Presidency of Bill Clinton

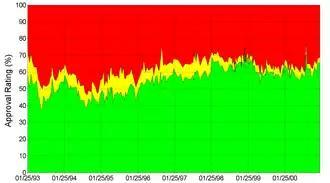
Graph of Clinton's approval ratings in Gallup polls

In 1992, before his presidency, Clinton proposed sending a peace envoy to Northern Ireland, but this was dropped to avoid tensions with the British government. In November 1995, in a ceasefire during the Troubles, Clinton became the first president to visit Northern Ireland, examining both of the two divided communities of Belfast. Despite unionist criticism, Clinton used this as a way to negotiate an end to the violent conflict with London, Dublin, the paramilitaries and the other groups. Clinton went on to play a key role in the peace talks, which produced the Good Friday Agreement in 1998.